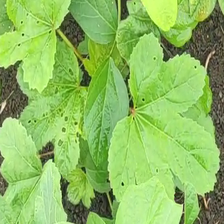
Weed species: Little_Mallow(Malva parviflora)